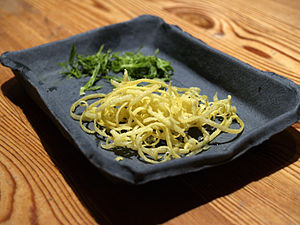
Citron / Billeder
Citronskal og fennikelskud
Citroner stammer fra det nordlige Indien og har været dyrket i både Lilleasien og Kina i adskillige tusinde år. Citroner blev importeret til det danske hof i 1520'erne, men fik først en fremtrædende placering i det danske køkken fra 1700-tallet. I dag dyrkes citroner især omkring Middelhavet og i Californien.